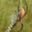
Label: spider